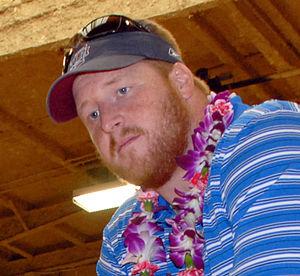
Daniel Koppen est un joueur américain de football américain. Il joue actuellement avec les Broncos de Denver.